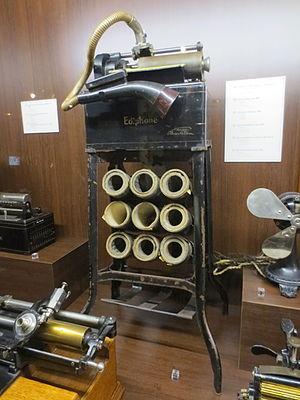
Musée EDF Electropolis